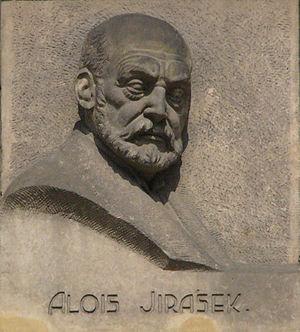
Alois Jirásek était un écrivain tchèque, auteur de nombreux romans historiques et un dramaturge. Il était enseignant dans le secondaire jusqu'à sa retraite en 1909. Le thème de ses ouvrages est la représentation romantique du destin de la nation tchèque et de son progrès vers la liberté et la justice.